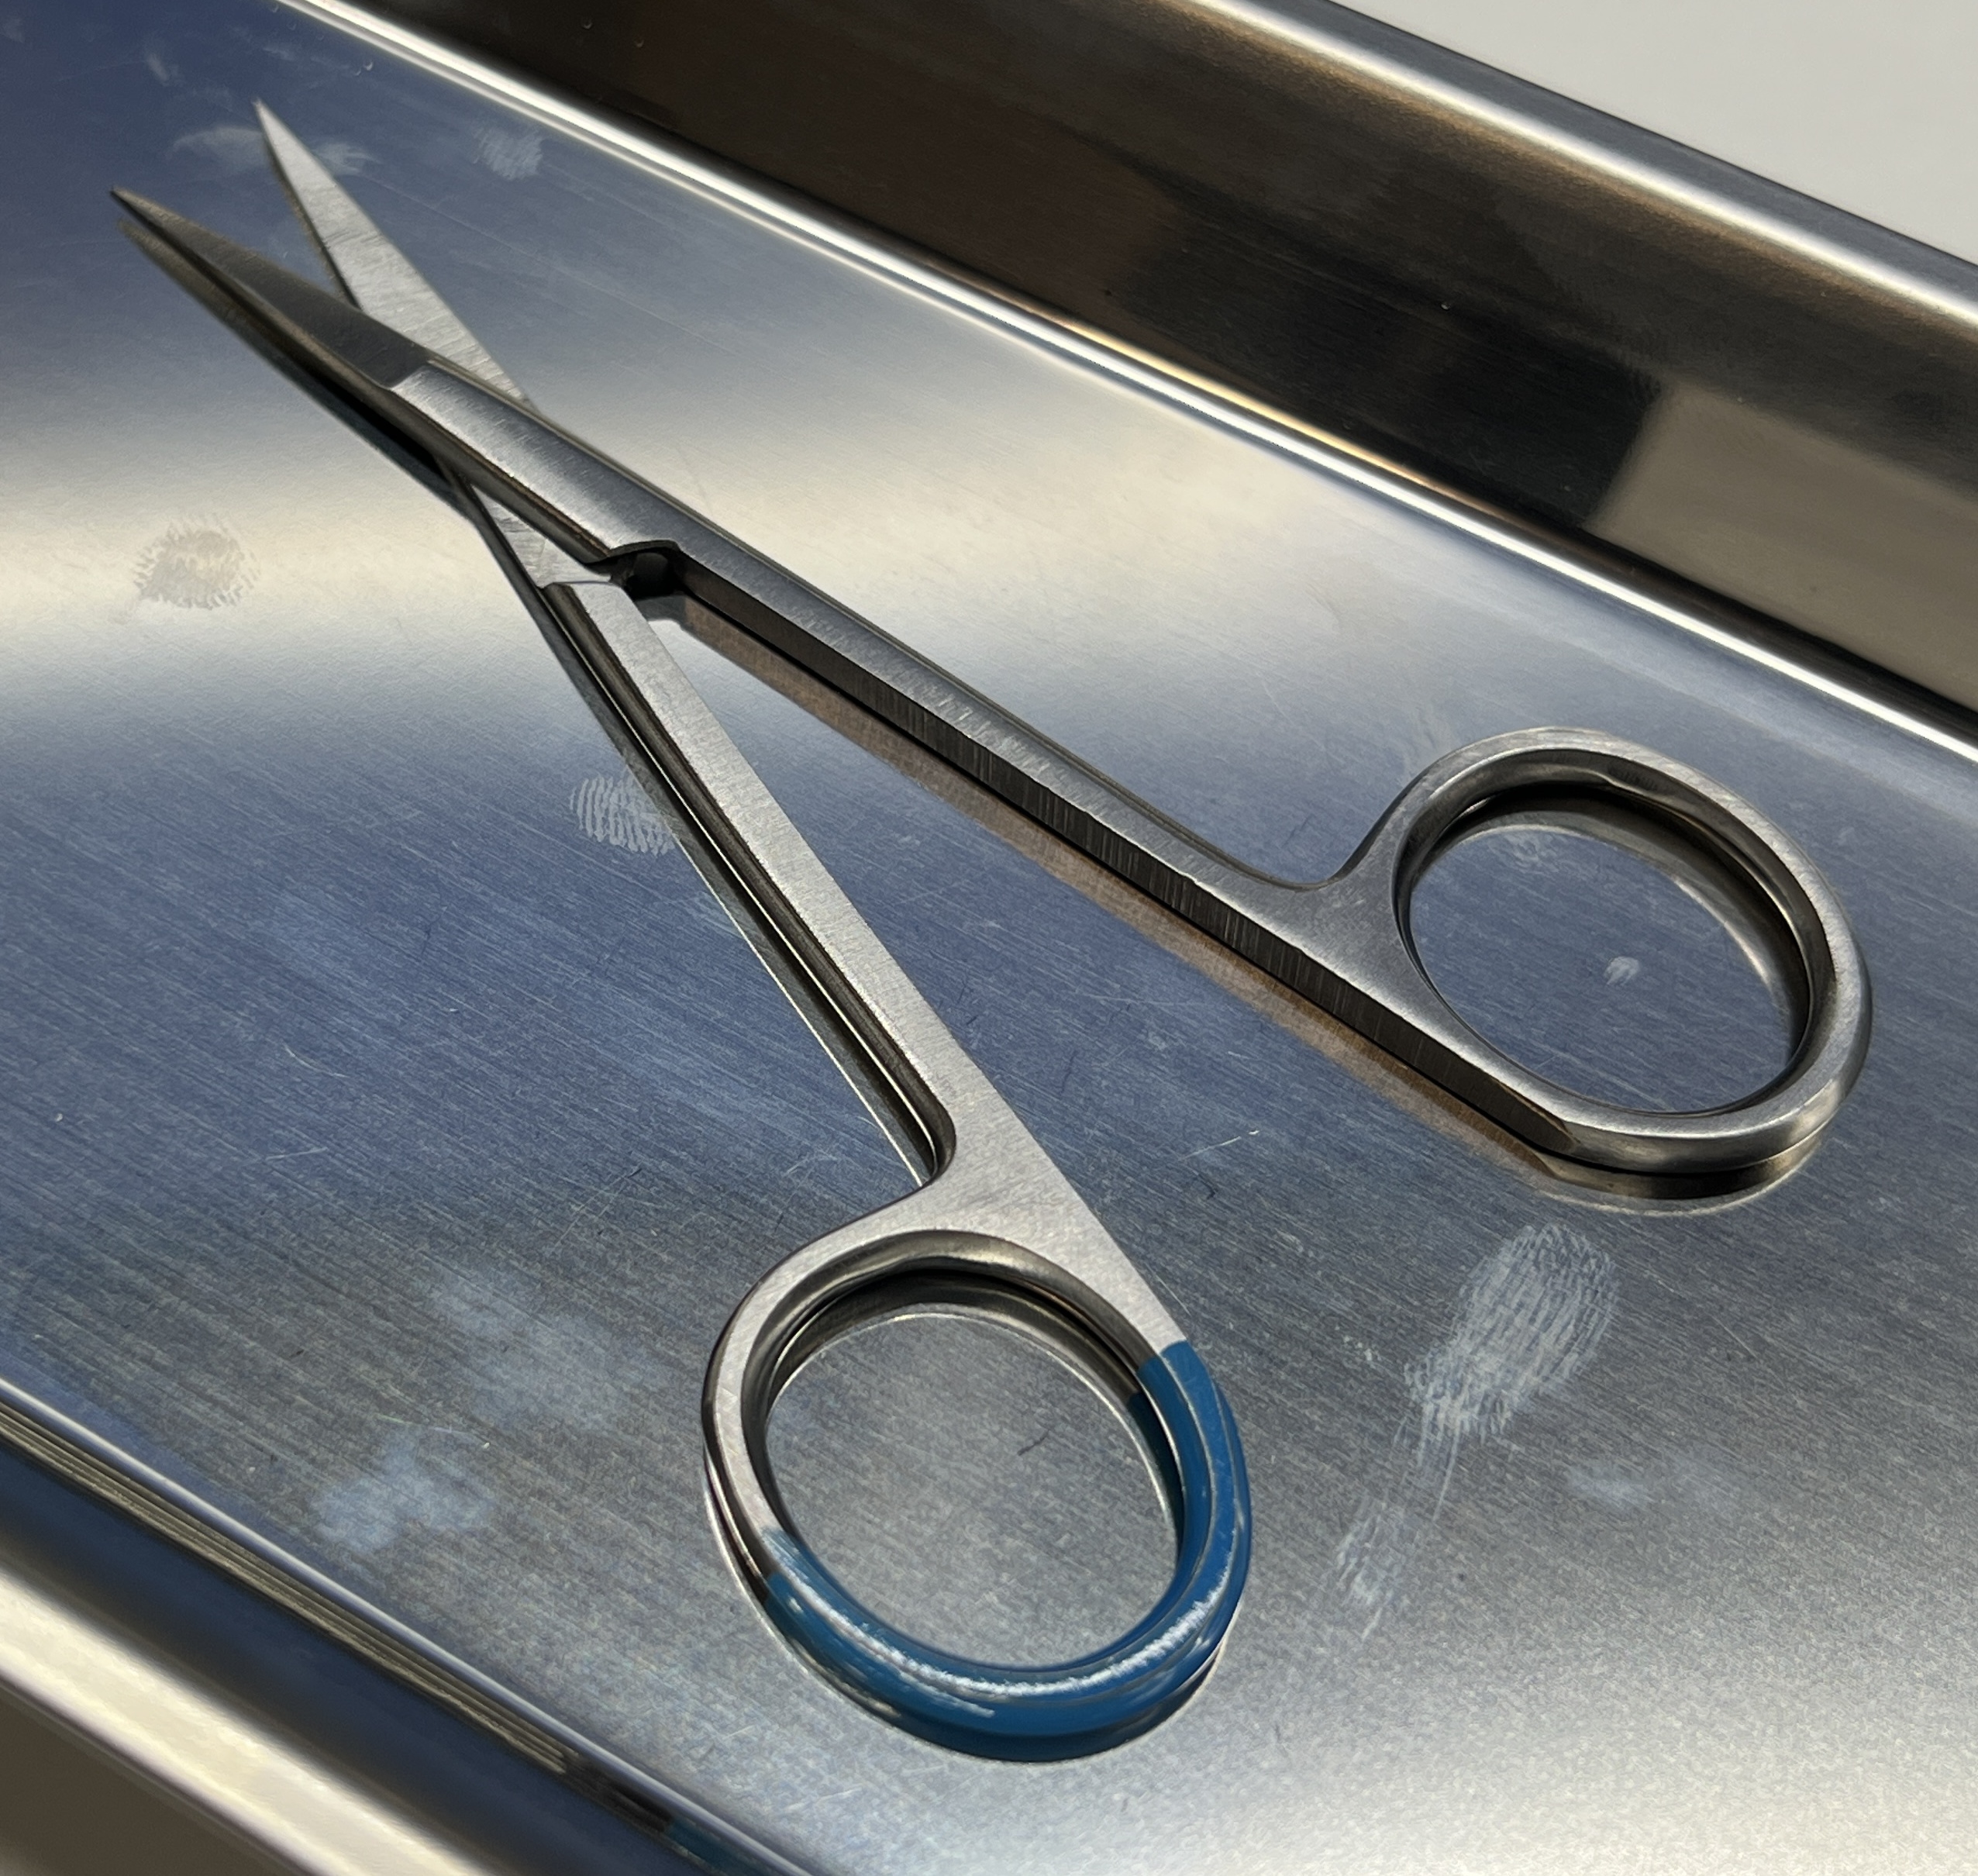
Hinged instrument state: open